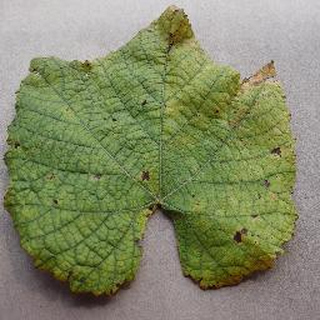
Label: grape_leaf_blight